Median voter theorem

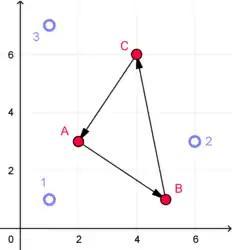
A distribution with no median in all directions

The table shows an example of an election given by the Marquis de Condorcet, who concluded it showed a problem with the Borda count. The Condorcet winner on the left is A, who is preferred to B by 41:40 and to C by 60:21. The Borda winner is instead B. However, Donald Saari constructs an example in two dimensions where the Borda count (but not the Condorcet winner) correctly identifies the candidate closest to the center (as determined by the geometric median).